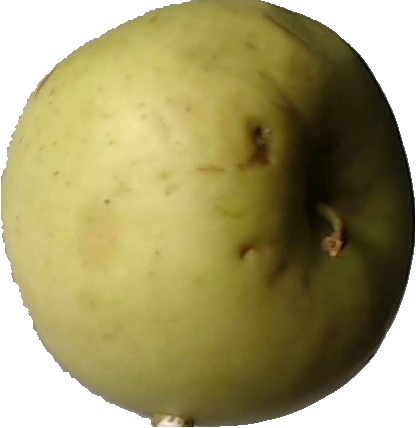
Label: apple_golden_3